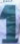
Number: 1